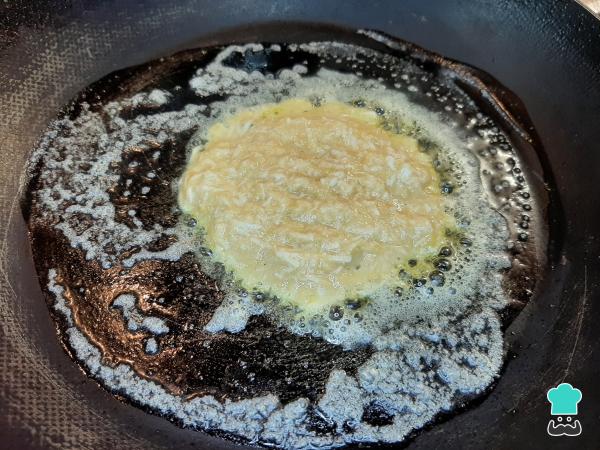
En una sartén antiadherente agrega un poco de mantequilla a fuego medio y una cucharada de masa, cuando el borde de la torreja empiece a secarse, debes darle la vuelta con mucho cuidado. Puedes utilizar una espátula de cocina. ¡Ya casi están las torrejas de maíz!